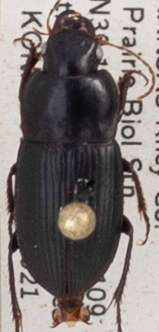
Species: Anisodactylus opaculus
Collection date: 2018-06-21
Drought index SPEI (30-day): -2.09
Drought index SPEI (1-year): -1.526
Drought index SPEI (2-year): -0.84